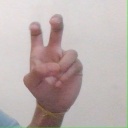
अक्षर: ई